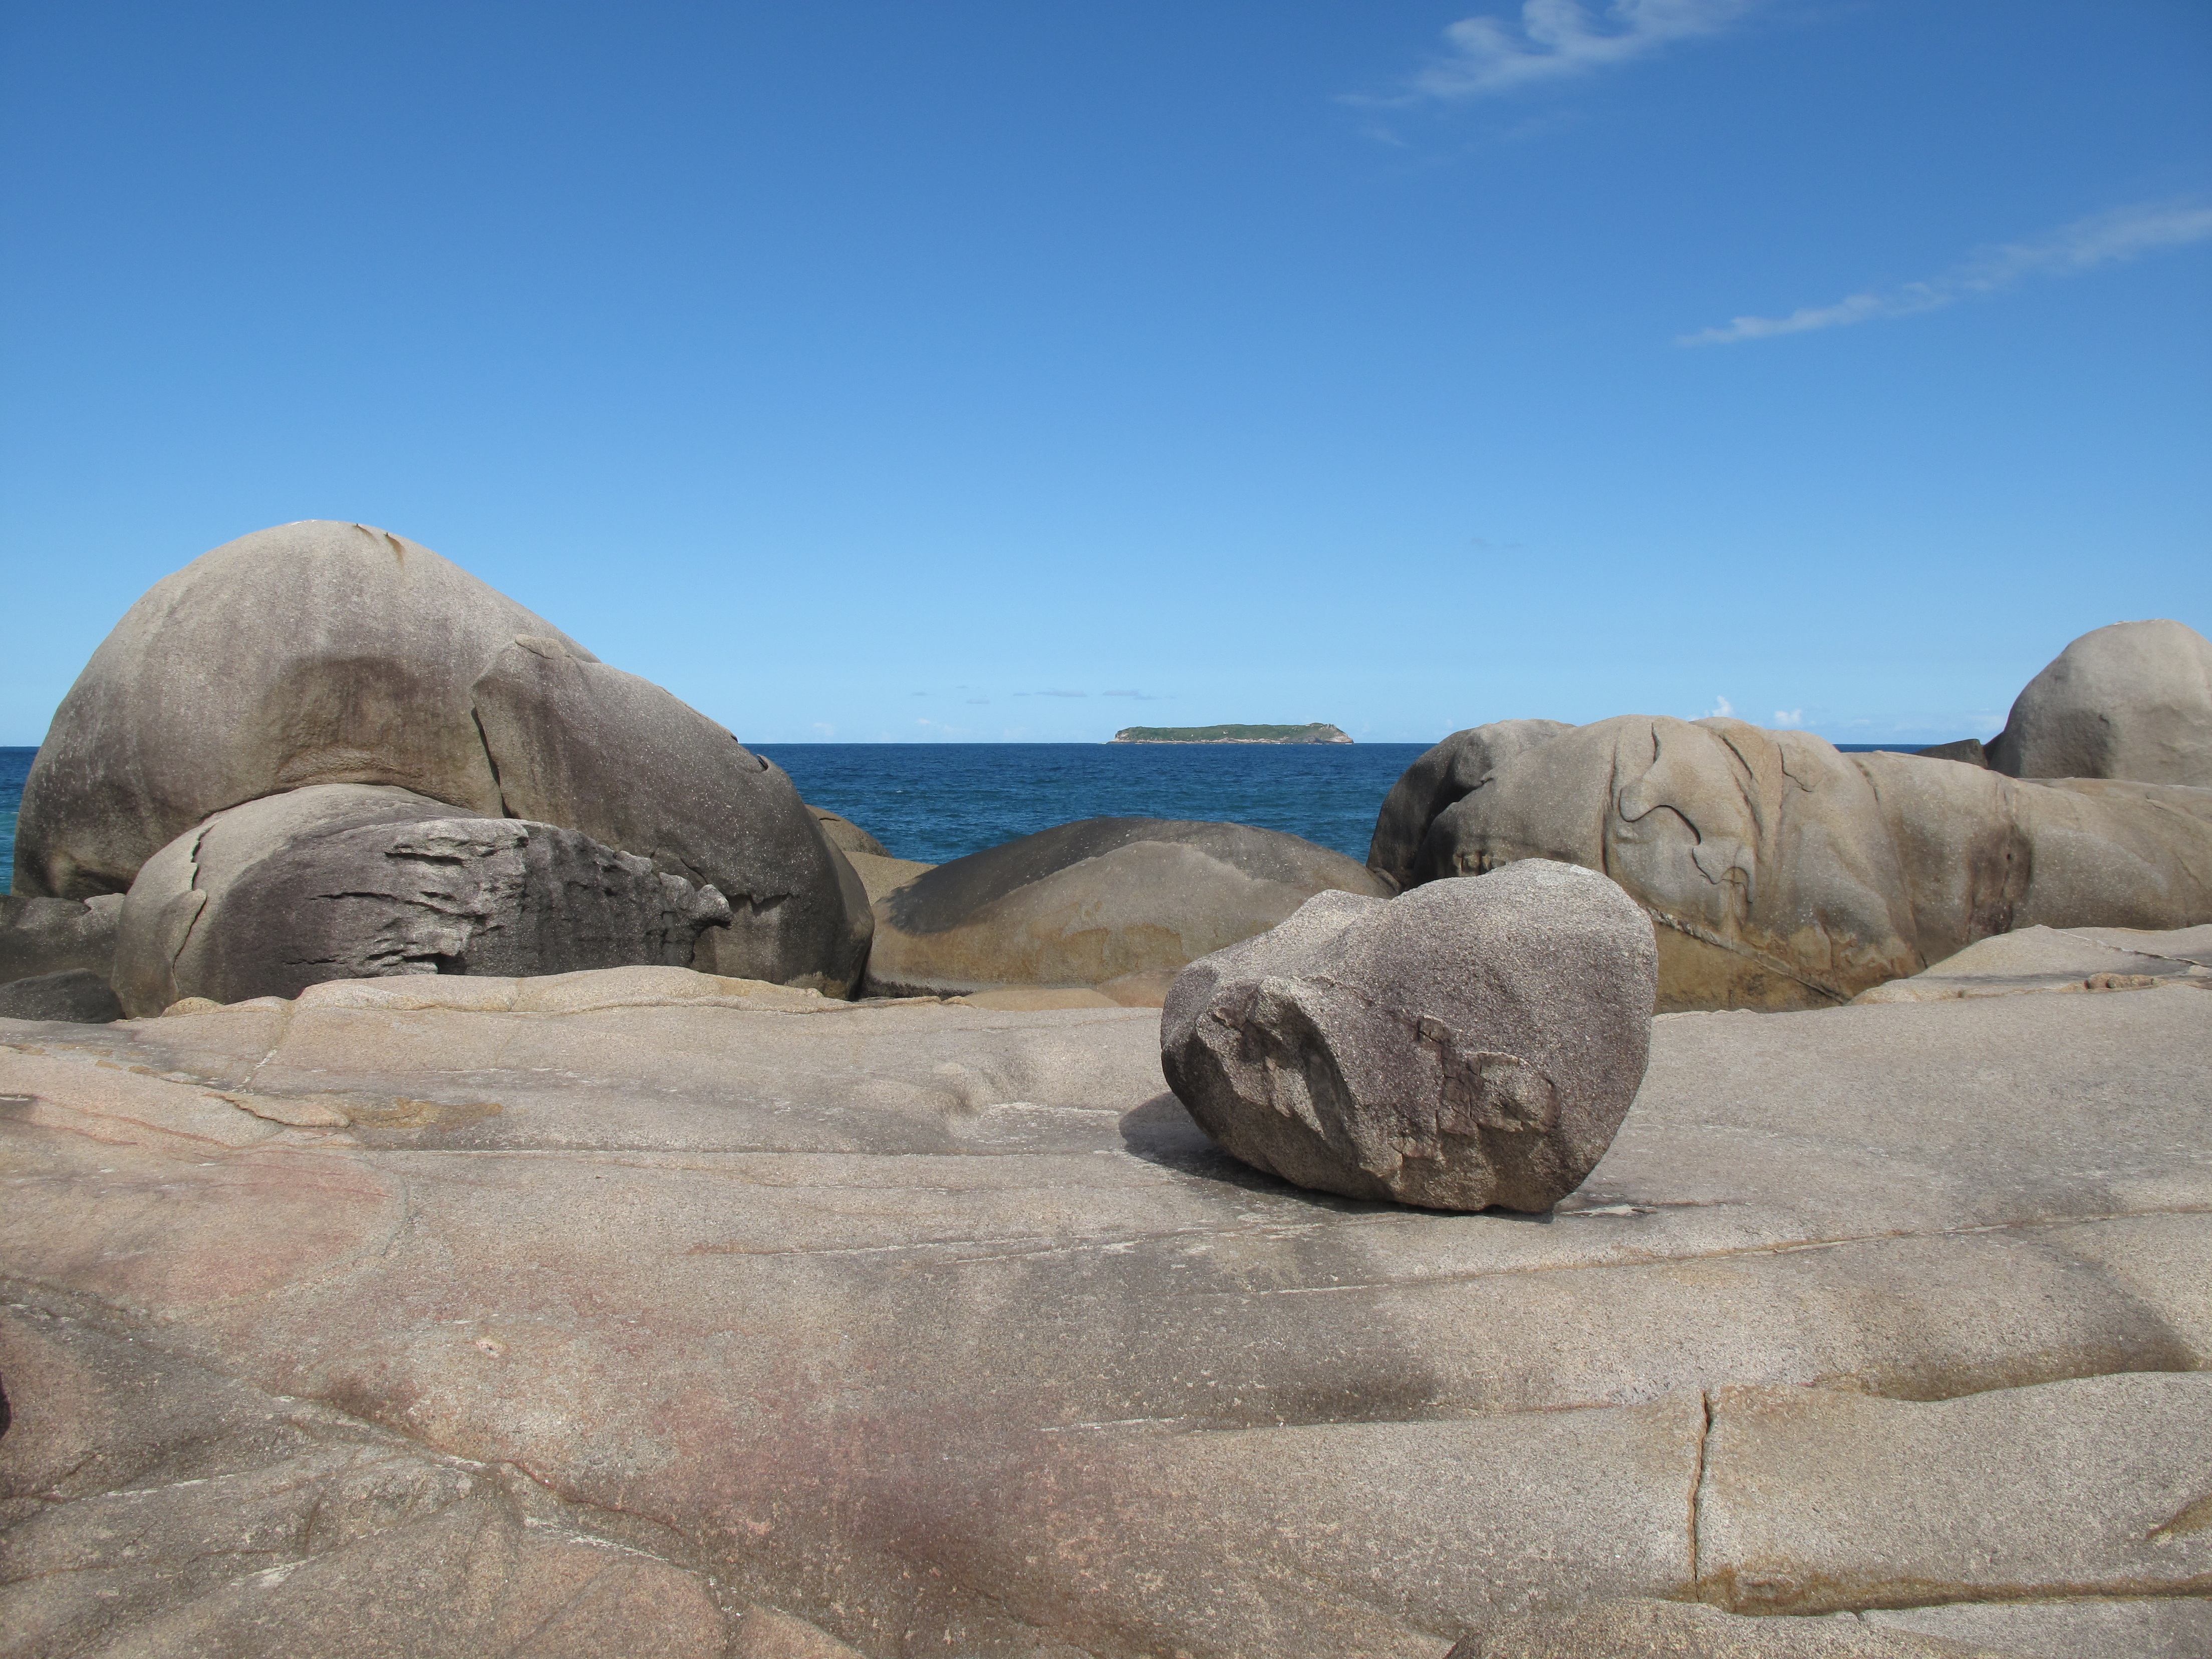
landscape, sea, water, nature, sand, rock, valley, monument, coastline, formation, environment, arch, tropical, blue, terrain, material, ecology, rocks, sculpture, stones, geology, badlands, boulder, south america, florianopolis, brazil, wadi, monolith, rocky shore line